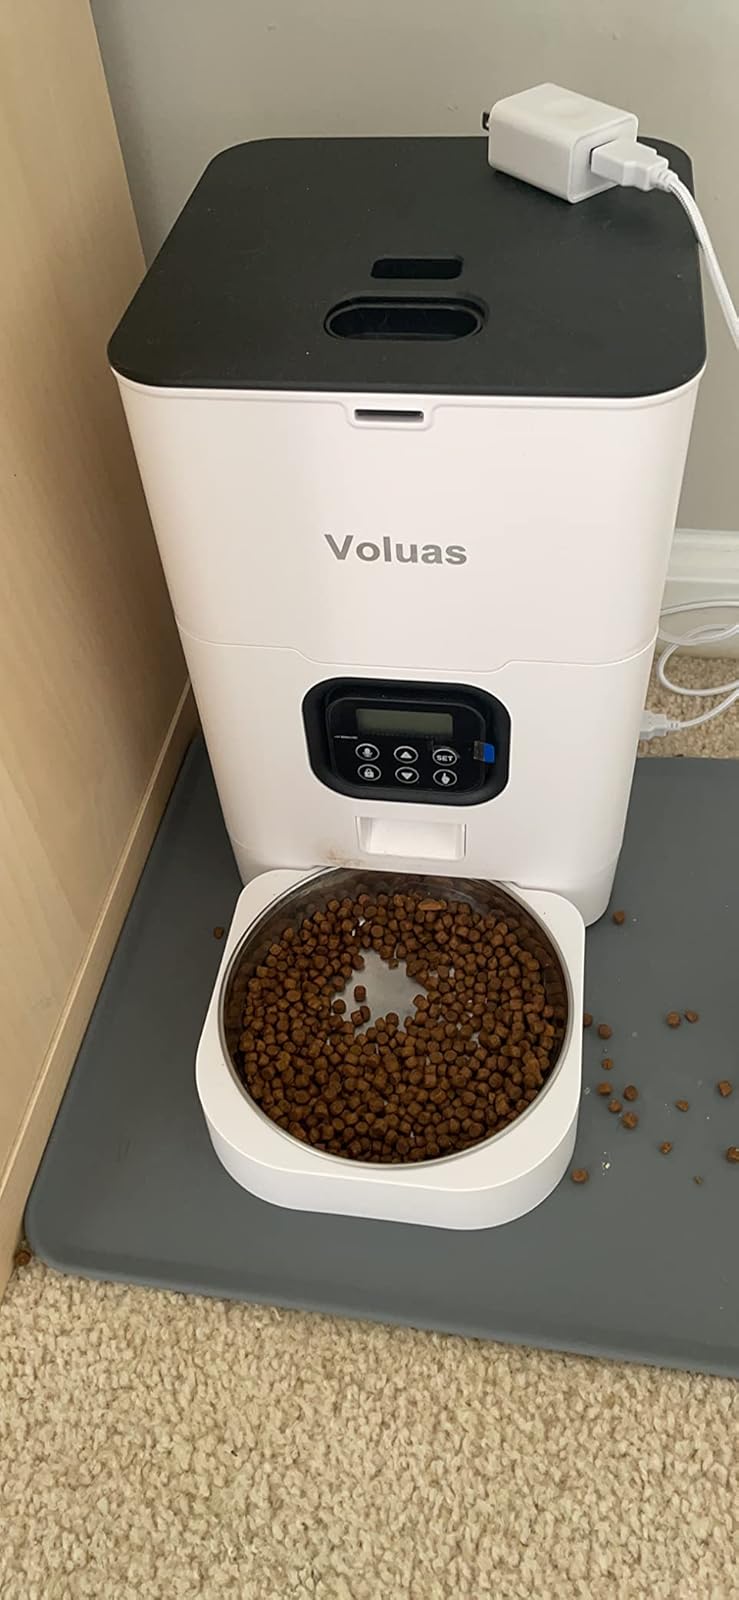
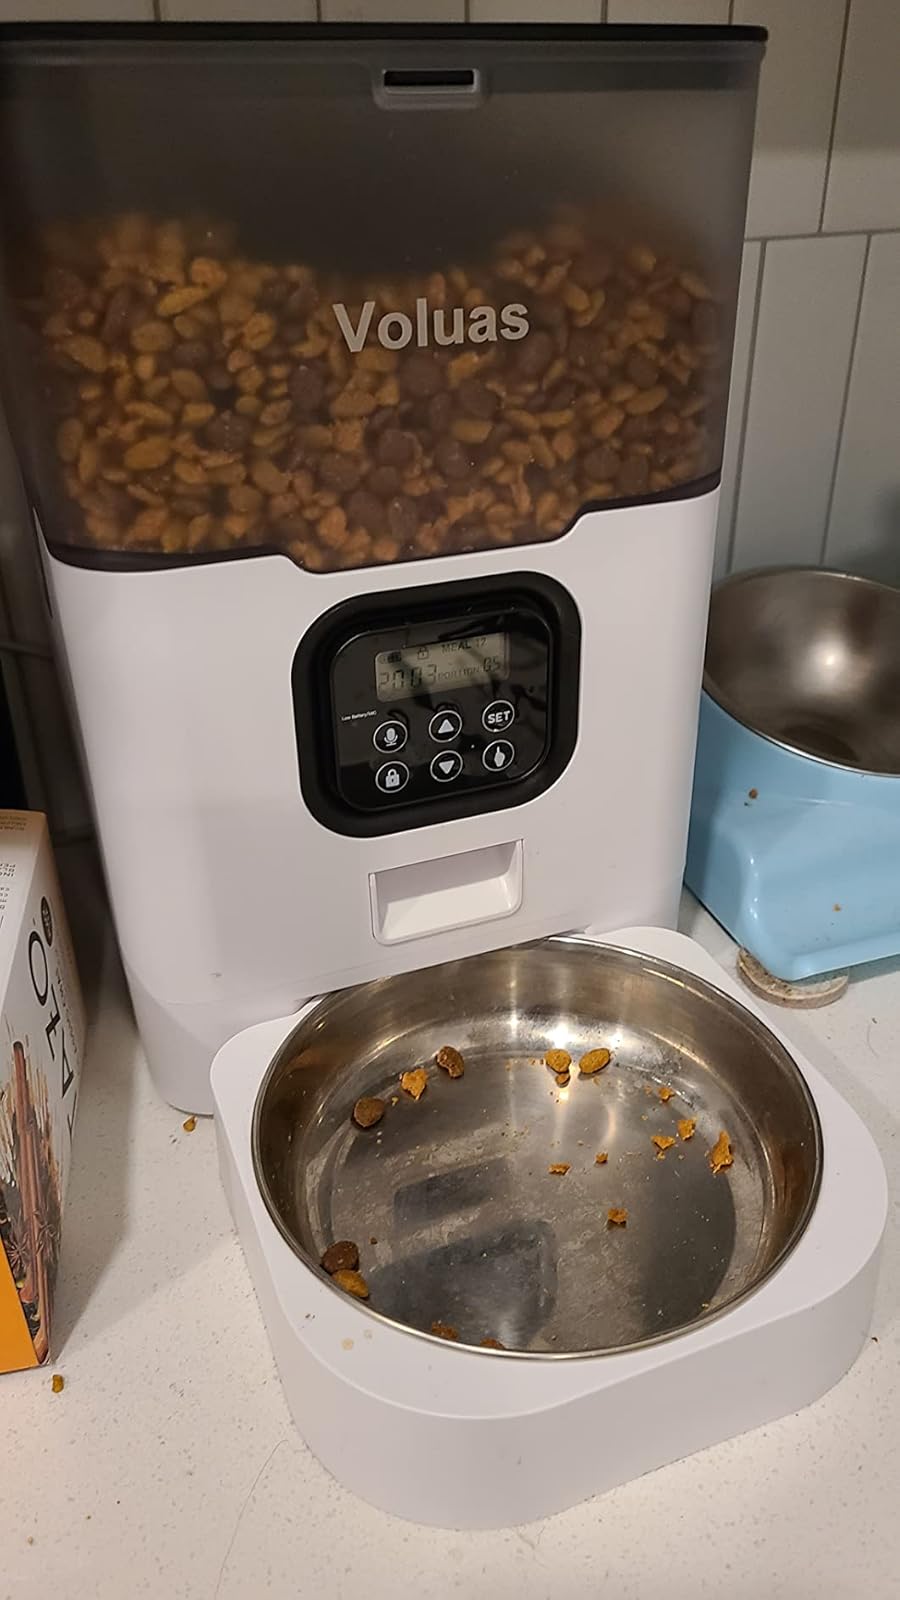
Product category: items_feeder
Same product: no